Argument from poor design

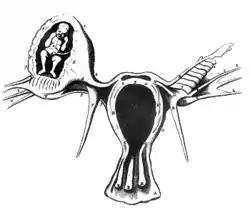
Artist's representation of an ectopic pregnancy. Critics cite such common biological occurrences as contradictory to the 'watchmaker analogy'.

American scientist Nathan H. Lents published his book on poor design in the human body and genome in 2018 titled "Human Errors". The book ignited a firestorm of criticism from the creationist community but was well received by the scientific community and received unanimously favorable reviews in the dozens of non-creationist media outlets that covered it.